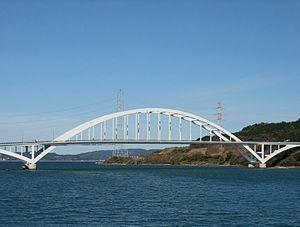
Cet article a pour vocation de présenter une liste de ponts remarquables du Japon, tant par leurs caractéristiques dimensionnelles, que par leur intérêt architectural ou historique.